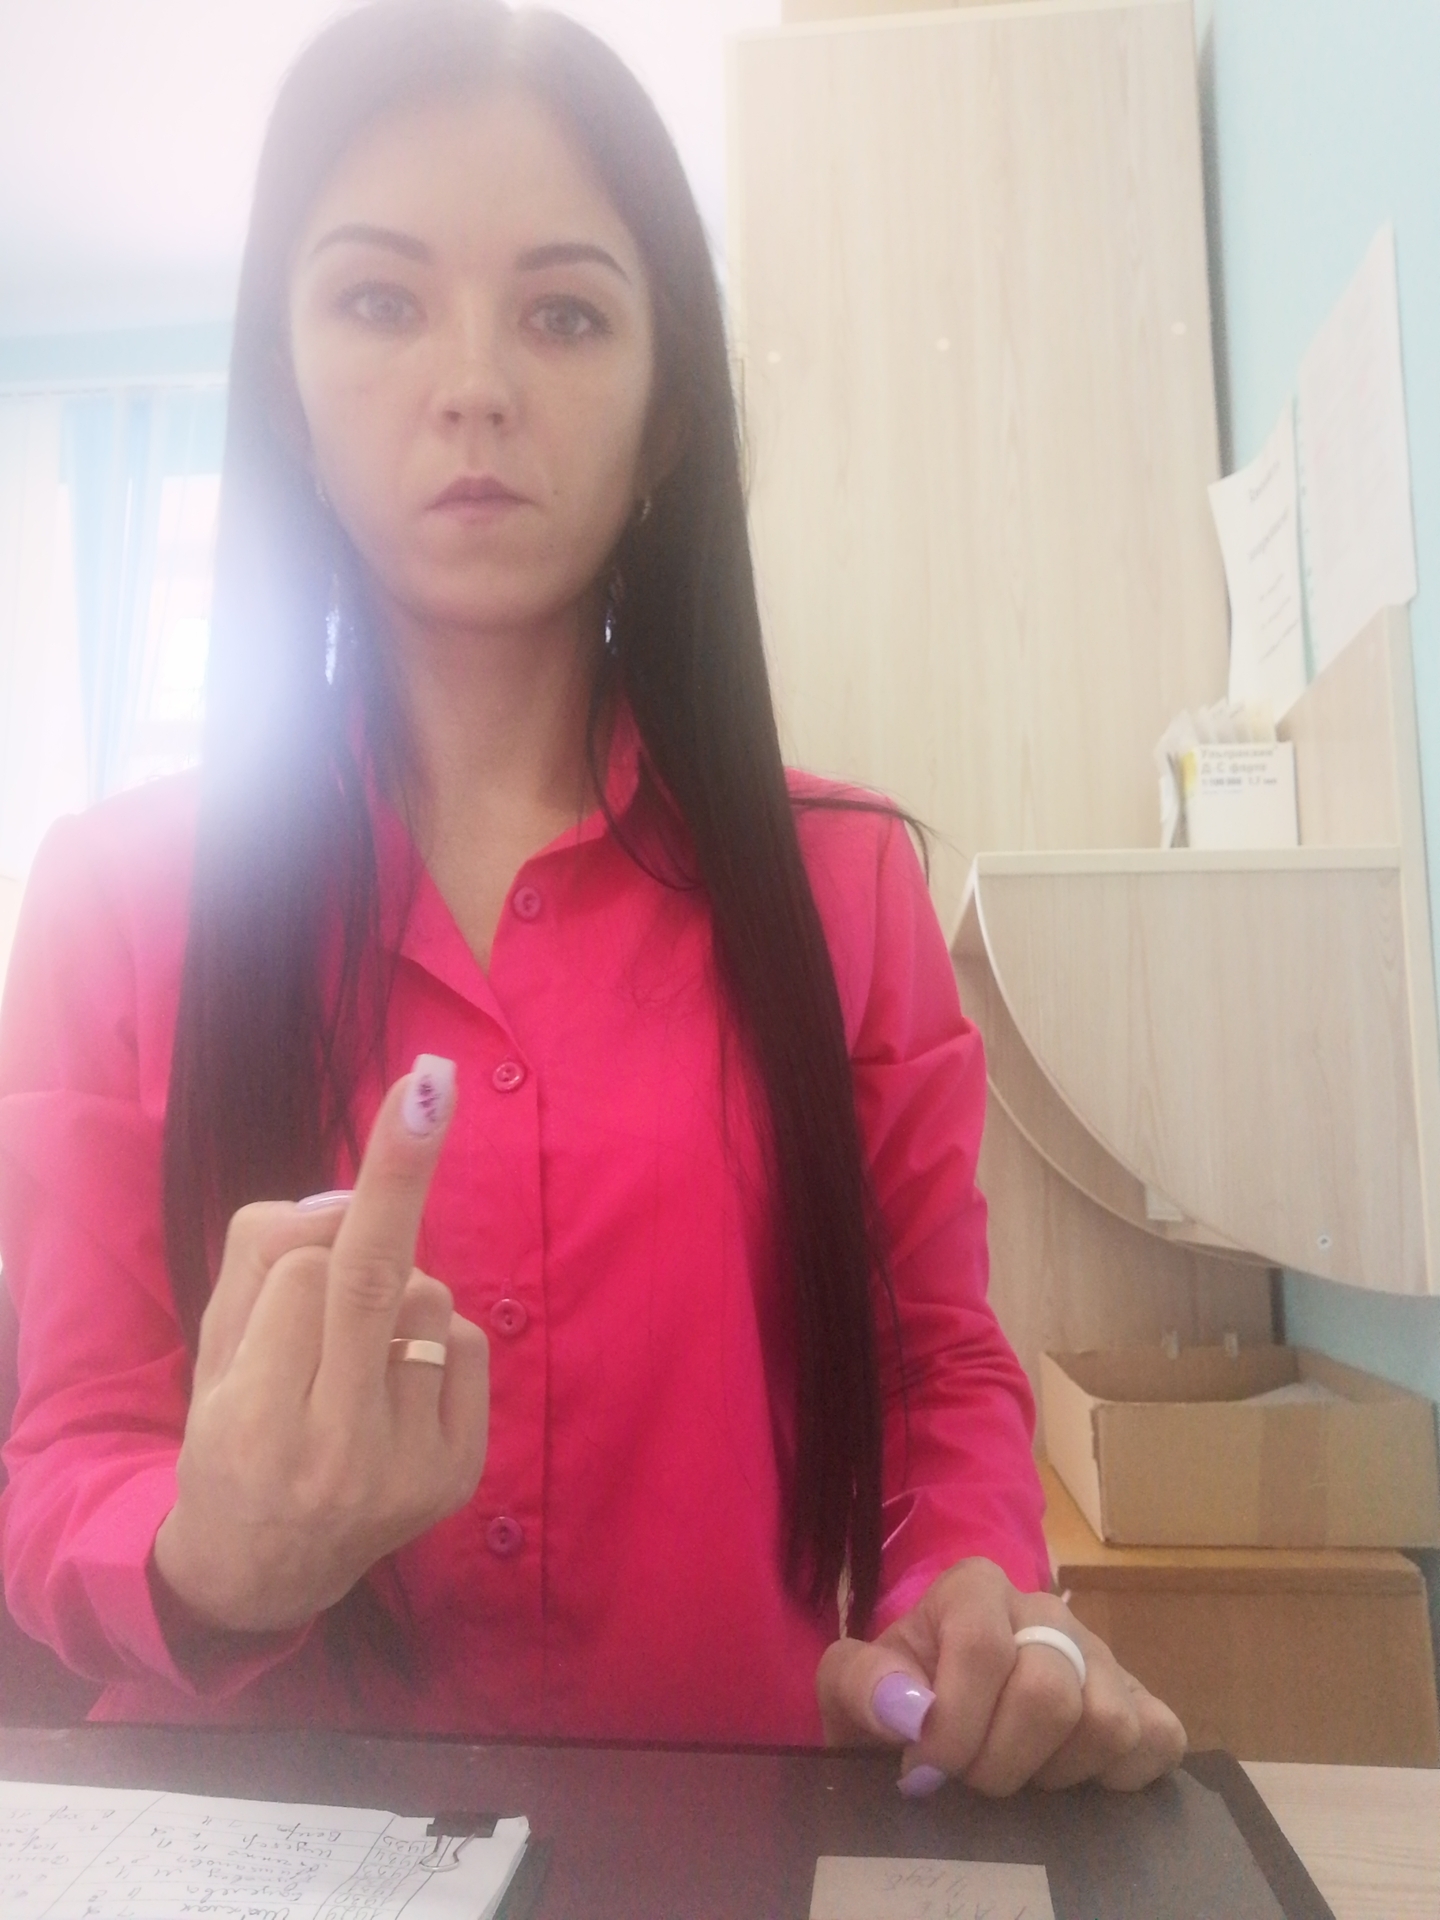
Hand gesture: middle_finger